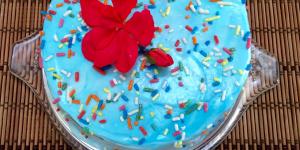
torta decorada con merengue